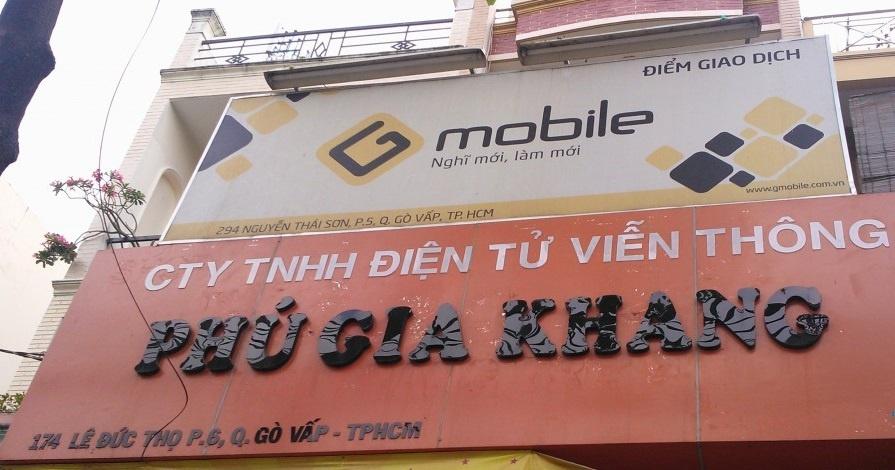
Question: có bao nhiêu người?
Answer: không có ai